2025 Explore the Pocono Mountains 250

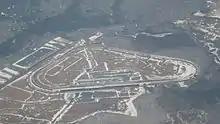
Pocono Raceway, the track where the race will be held.

Pocono Raceway is a oval speedway located in Long Pond, Pennsylvania, which has hosted NASCAR racing annually since the early 1970s. Nicknamed "The Tricky Triangle", the speedway has three distinct corners and is known for high speeds along its lengthy straightaways.